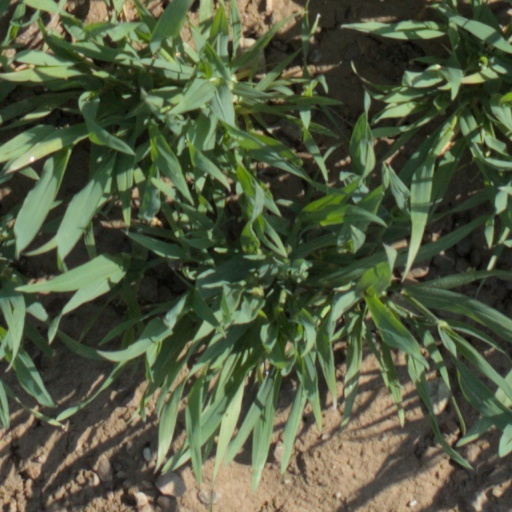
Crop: wheat